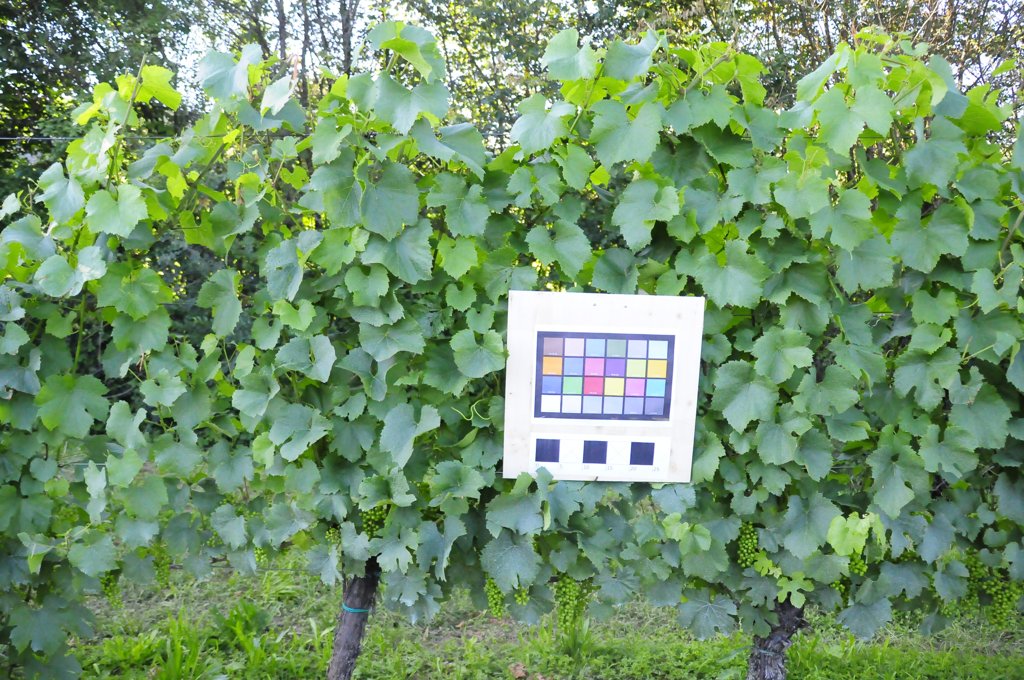
Berries visible: 410
Grape clusters: 13